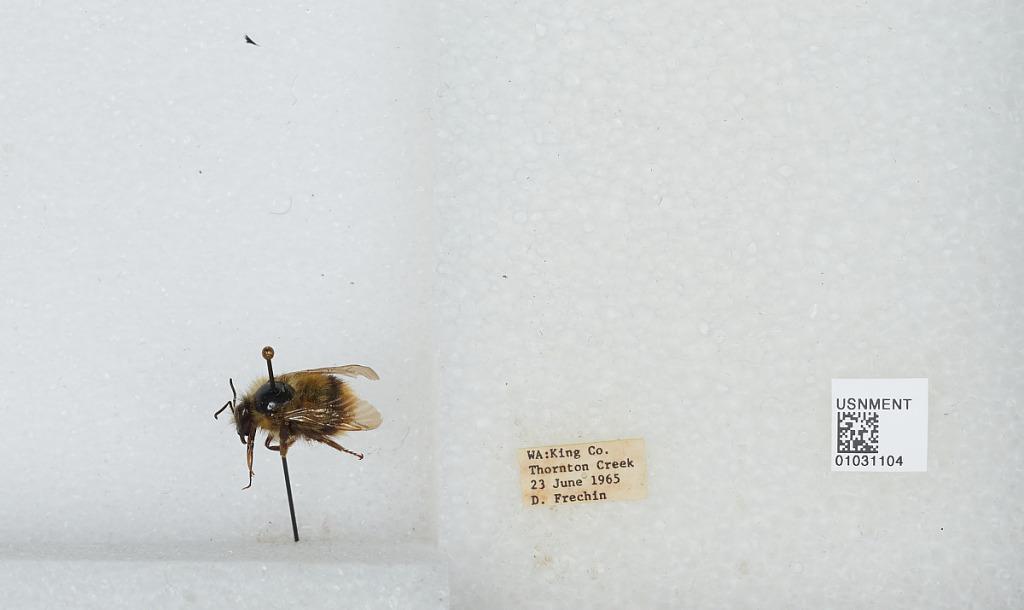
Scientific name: Bombus (Pyrobombus) mixtus Cresson
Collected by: D. Frechin
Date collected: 1965-6-23
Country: United States
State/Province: Washington
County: King
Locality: Thornton Creek
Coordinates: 47.7031, -122.309